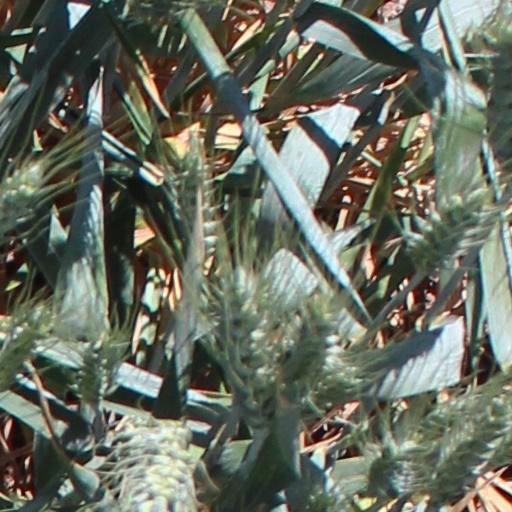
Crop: wheat